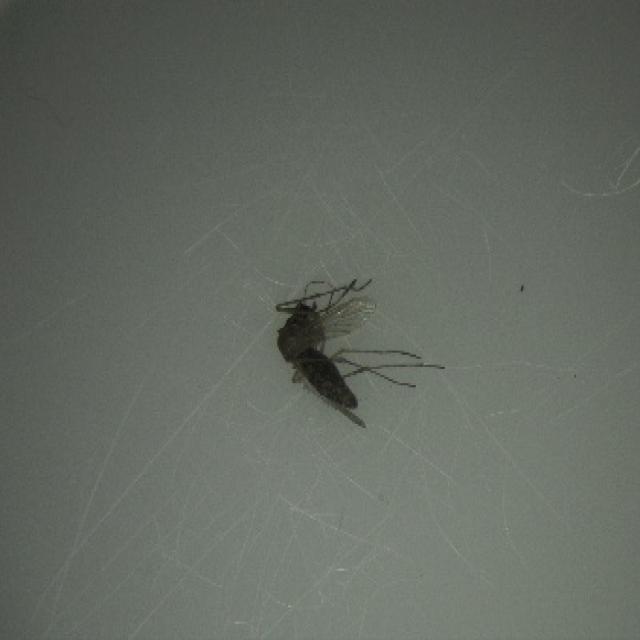
Species: culex_tritaeniorhynchus